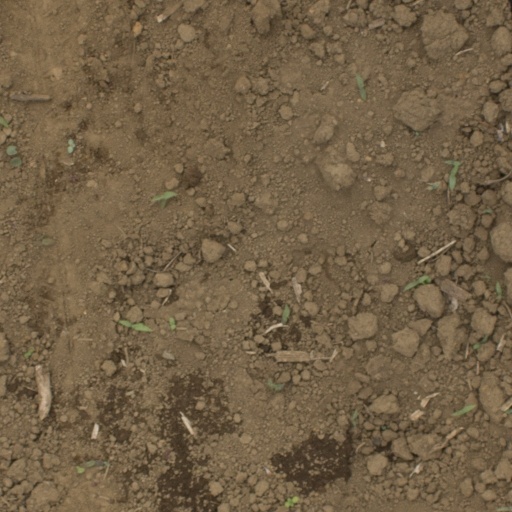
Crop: Jerusalem artichoke